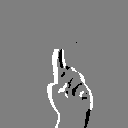
ASL letter: d